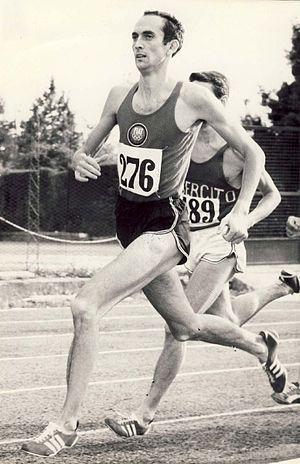
Francesco Arese, dit Franco Arese est un athlète et un dirigeant sportif italien, spécialiste du demi-fond.